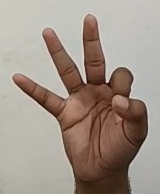
ASL sign: 9